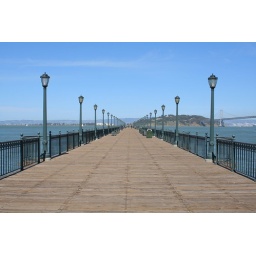
bridge over calm water